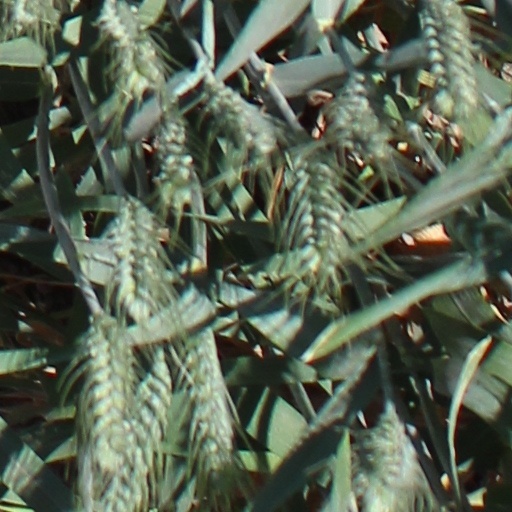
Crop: wheat